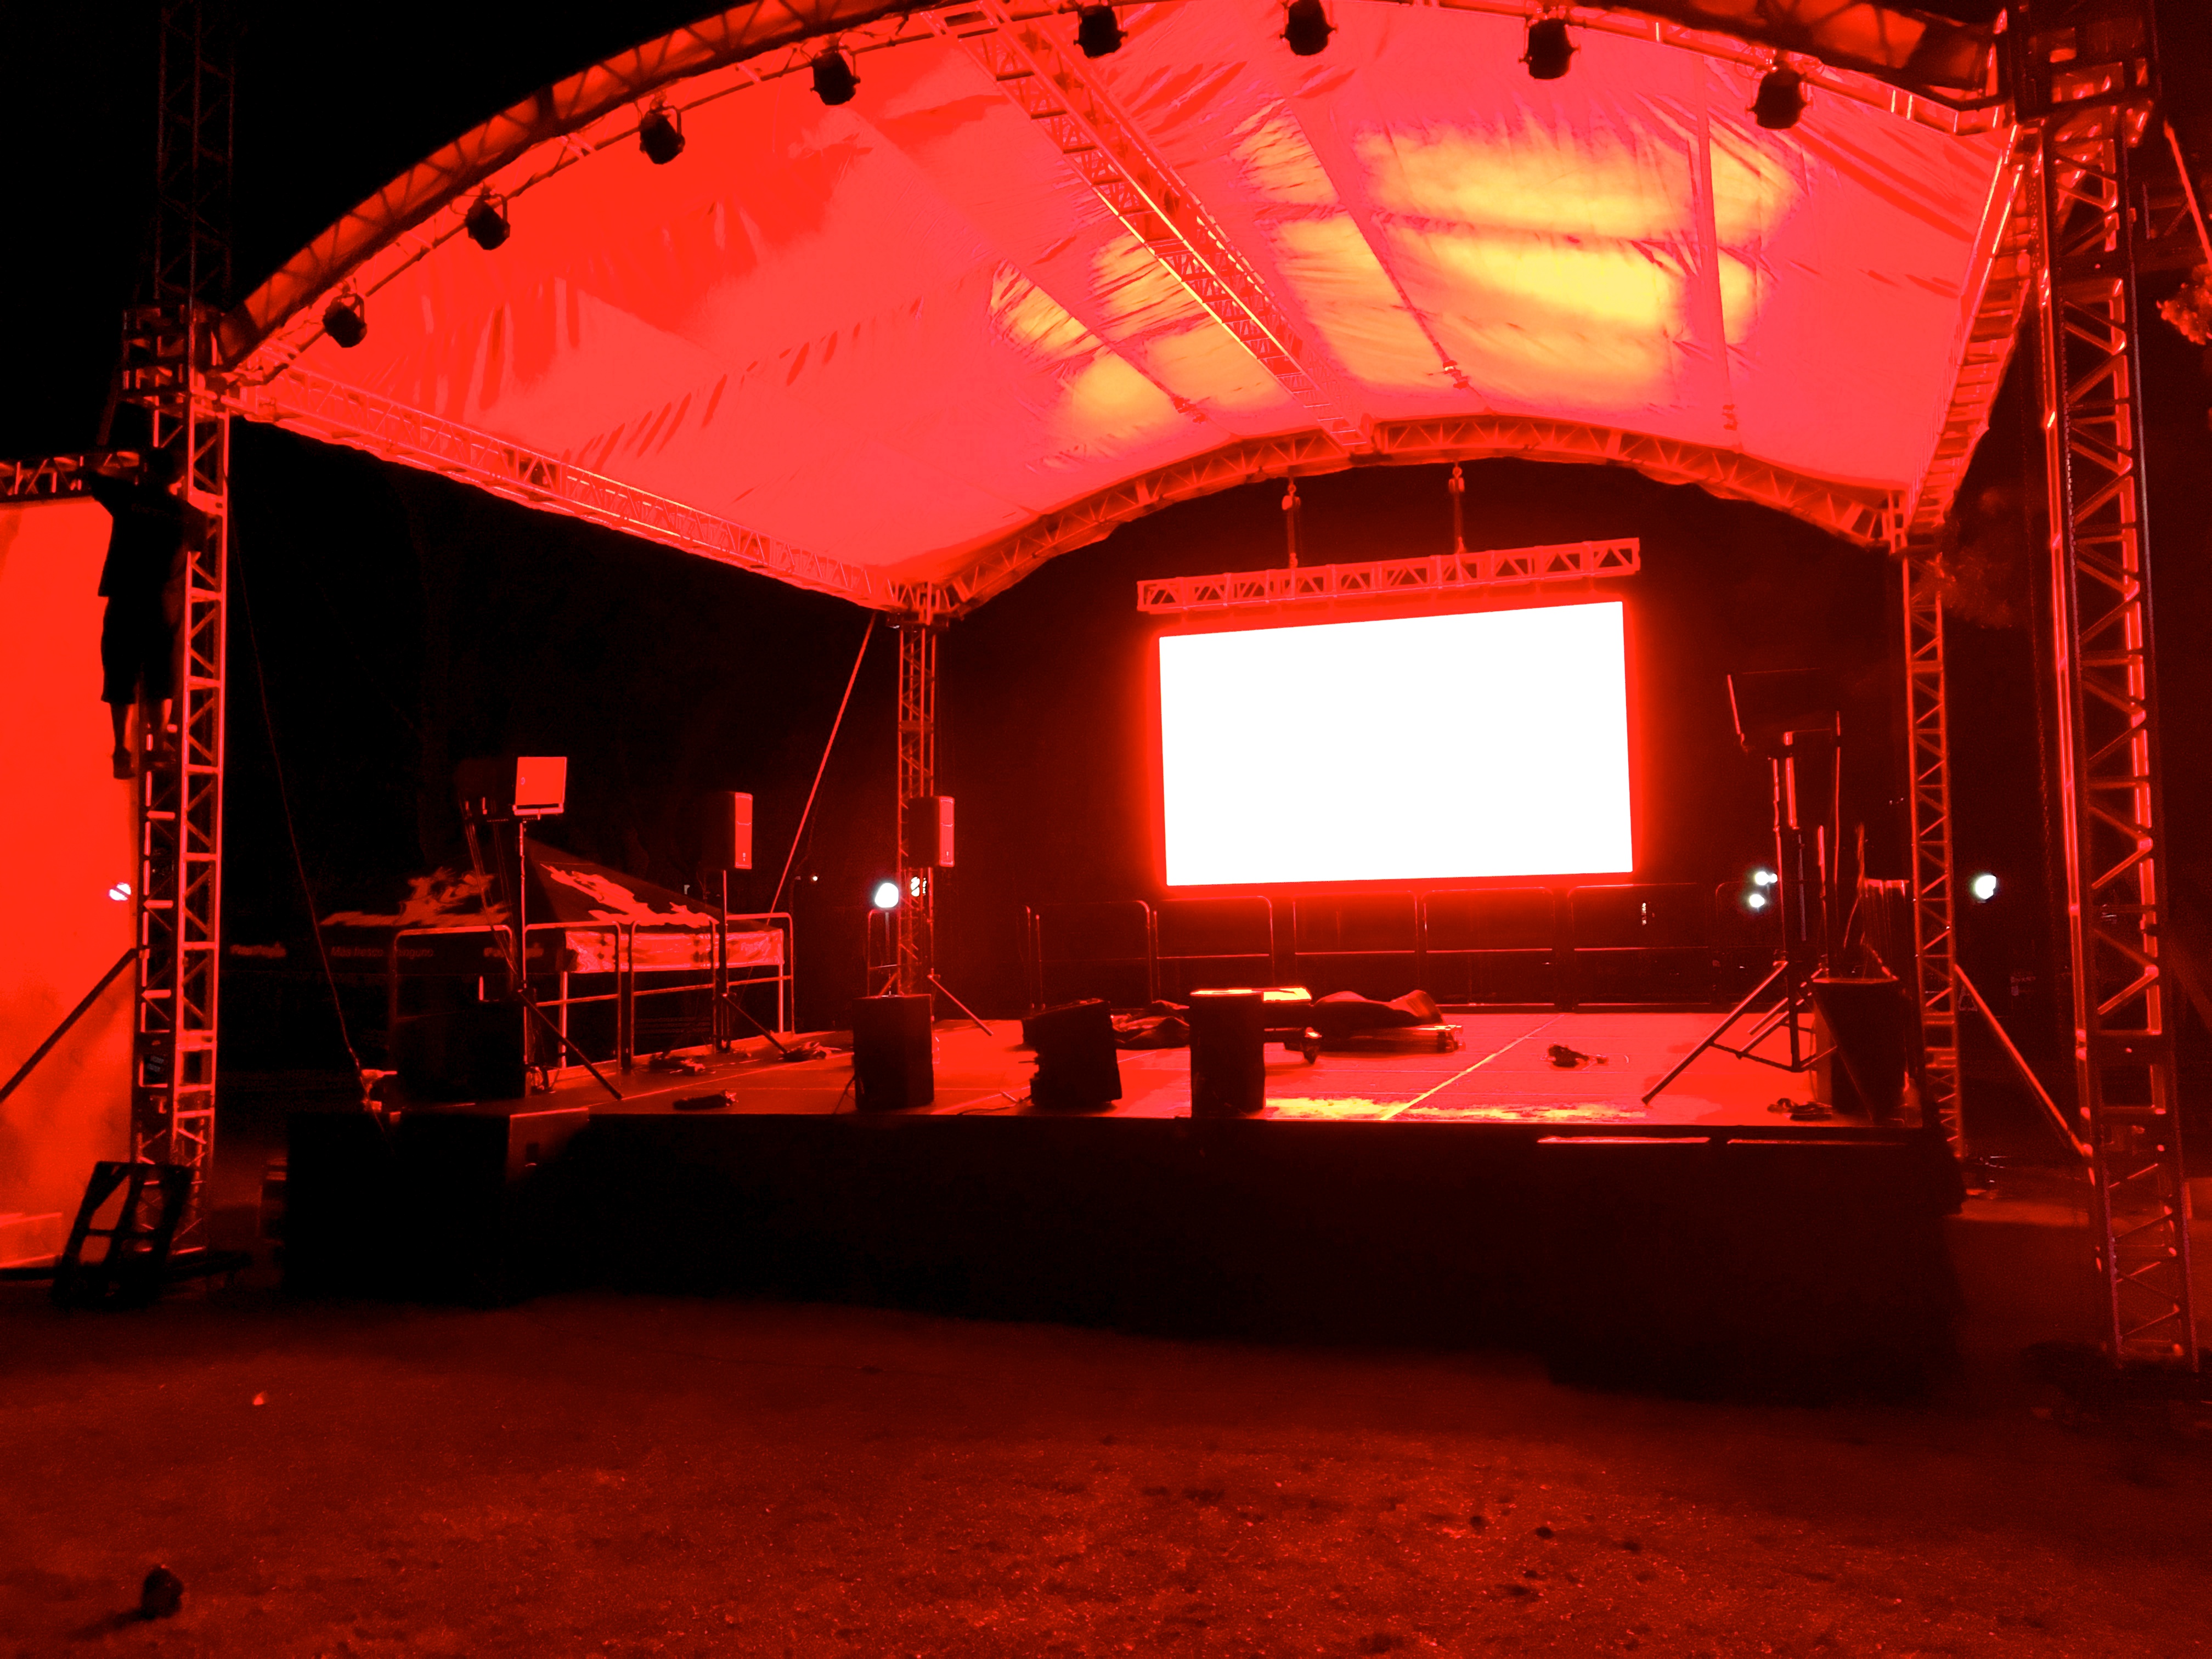
color, red, stage, performing arts, night, entertainment, theatre, music venue, scenographer, auditorium